Analytic philosophy

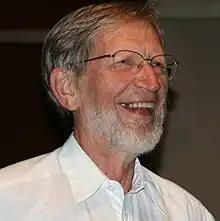
Alvin Plantinga

John Searle suggests that the obsession with the philosophy of language during the 20th century has been superseded by an emphasis on the philosophy of mind.